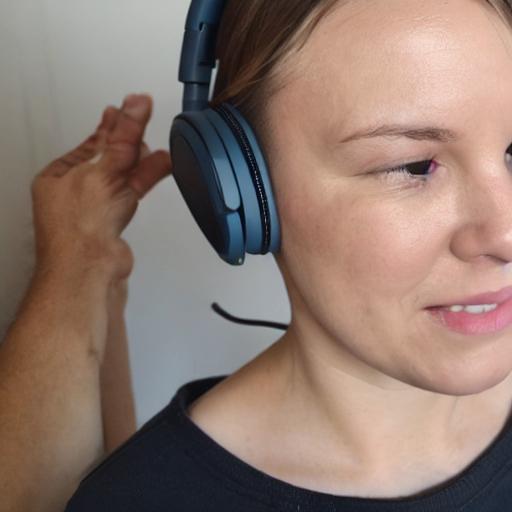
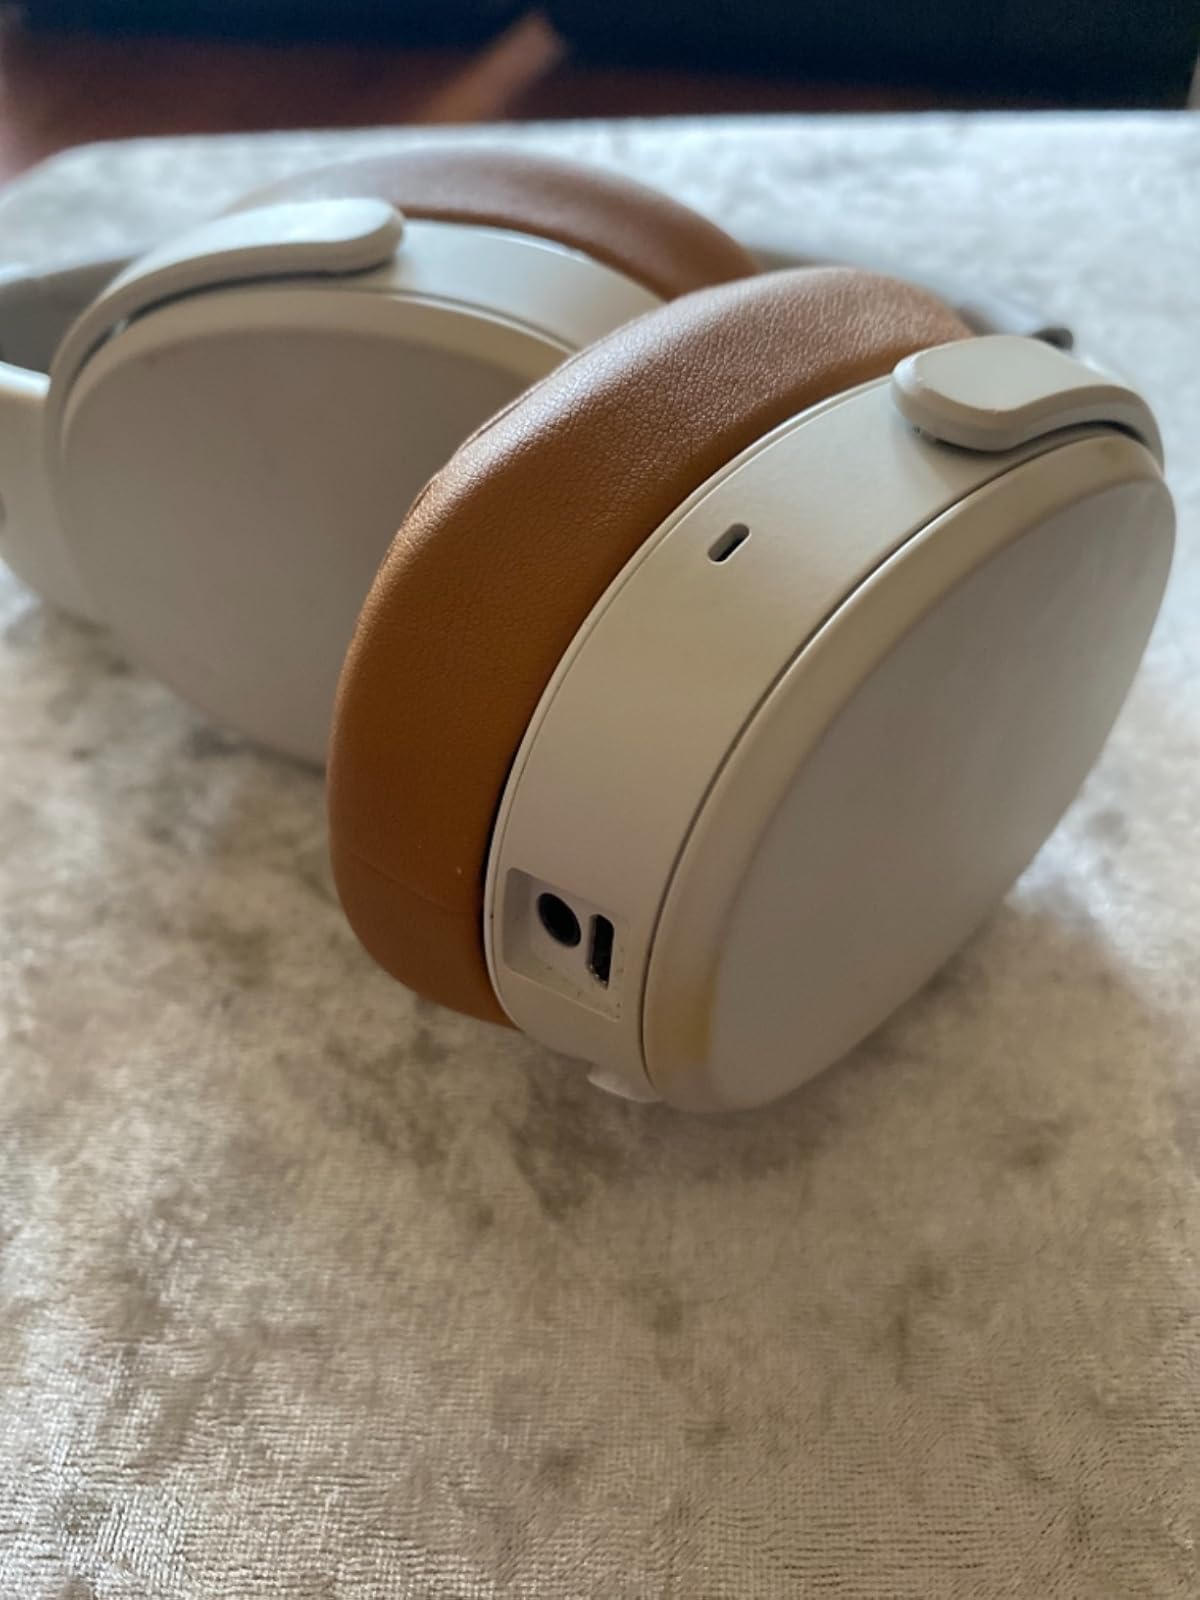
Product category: headphones
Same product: no